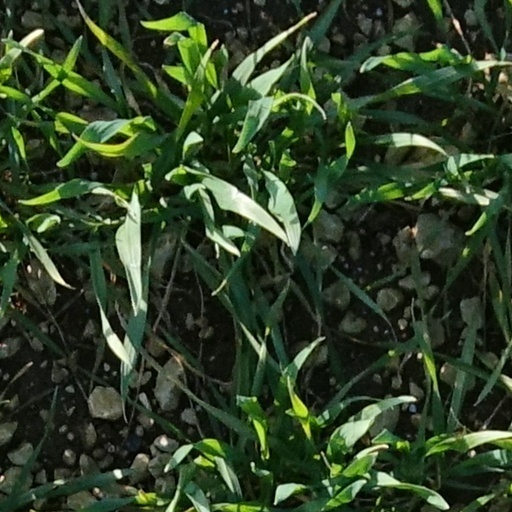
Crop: wheat